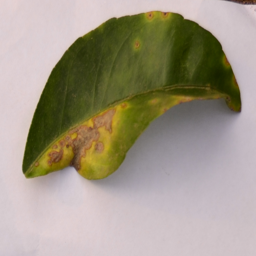
Plant part: leaf
Disease: canker